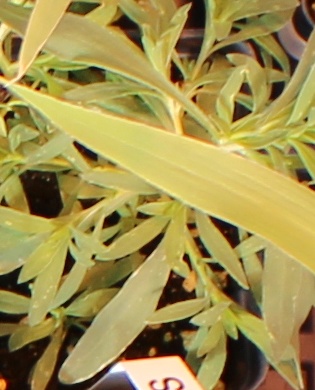
Label: Kochia